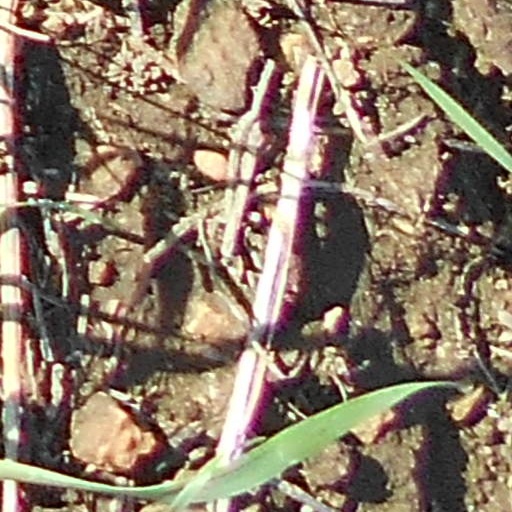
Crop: wheat